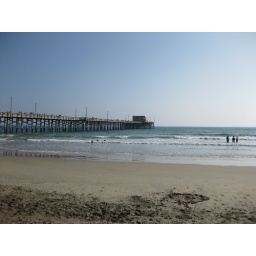
Each of the beach towns along the coast has a fishing pier. This one is in the middle of Newport Beach.